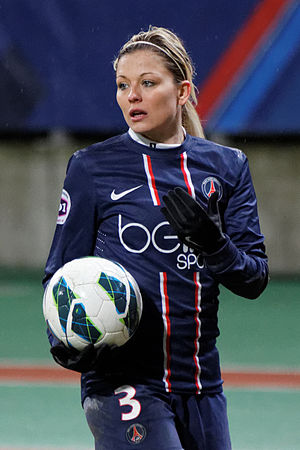
Laure Boulleau
Laure Boulleau er en fransk fodboldspiller, der spiller for den franske klub Paris Saint-Germain Féminines i Division 1 Féminine. Hun spiller hovedsagelig som midtbanespiller.